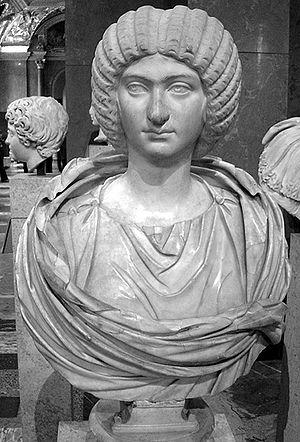
La guerre à travers l'histoire est principalement un domaine d'hommes, mais des femmes aussi ont joué un rôle - en tant que dirigeantes, espionnes et, moins souvent, combattantes. Suit une liste de femmes remarquables qui ont été activement engagées dans la guerre à l'époque antique. Elle n'inclut pas les monarques féminins ou autres dirigeantes qui n'ont pas mené de troupes.